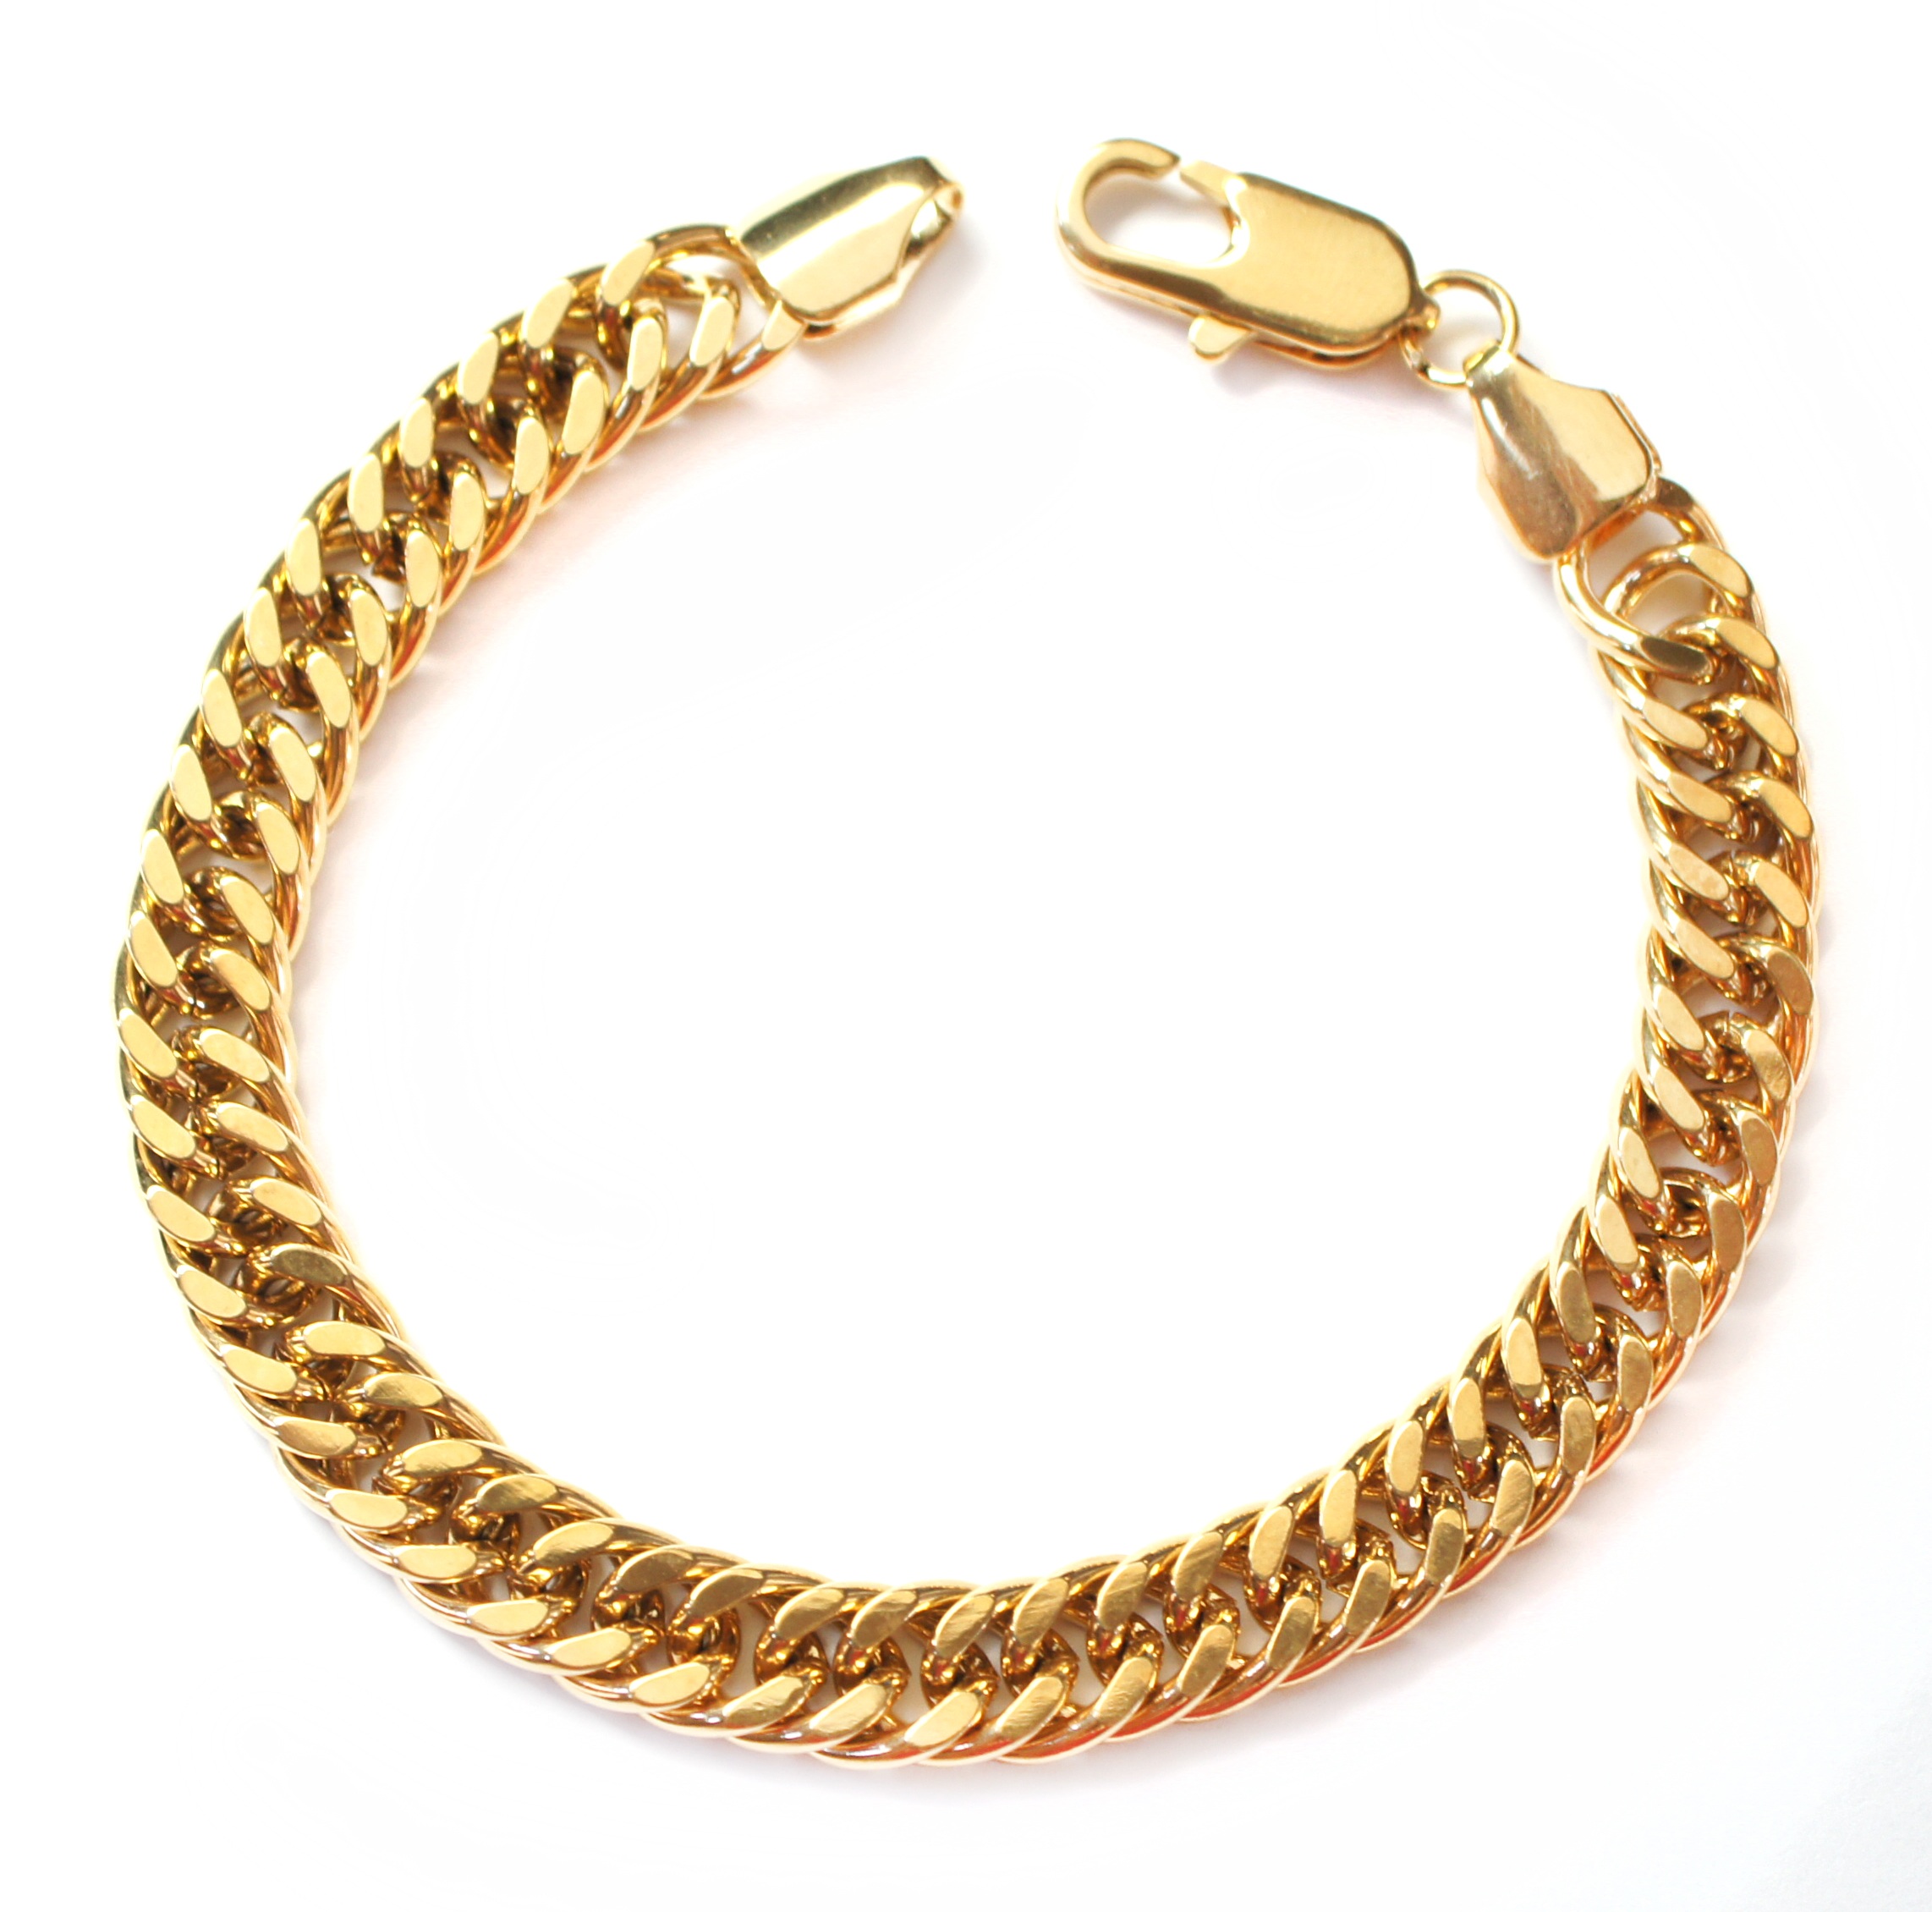
chain, fashion, jewelry, circle, bangle, bracelet, jewellery, jewel, gold, thick, elegance, adornment, glamor, fashion accessory